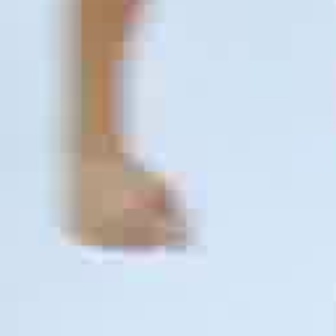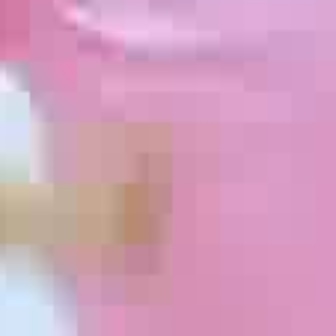
  Please identify the target specified by the bounding box [55,129,173,247] in the first image and locate it in the second image. Return the coordinates in [x_min,y_min,x_max,y_max] format.
Answer: [22,120,170,269]